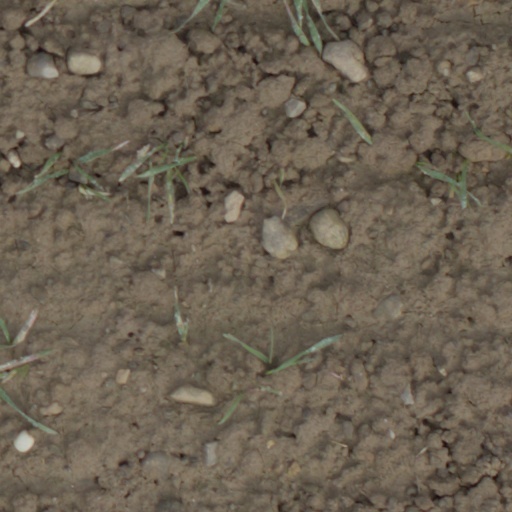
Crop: wheat